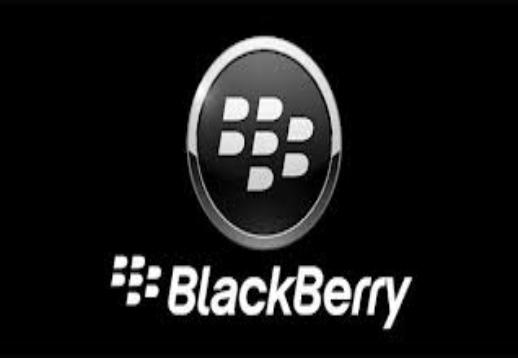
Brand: BlackBerry
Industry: Electronic